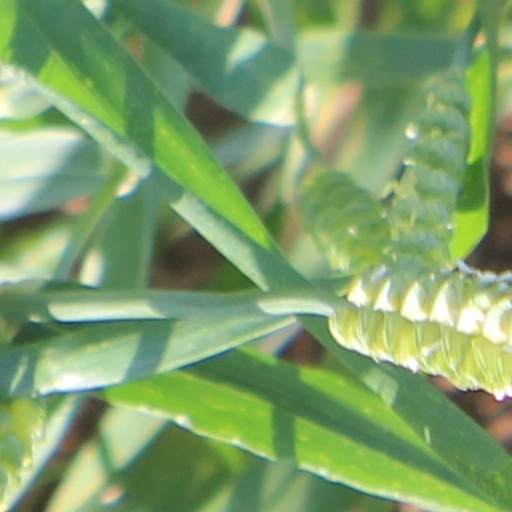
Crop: wheat